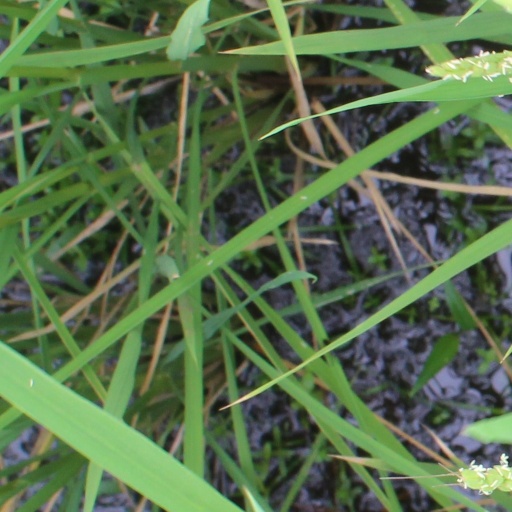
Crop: rice